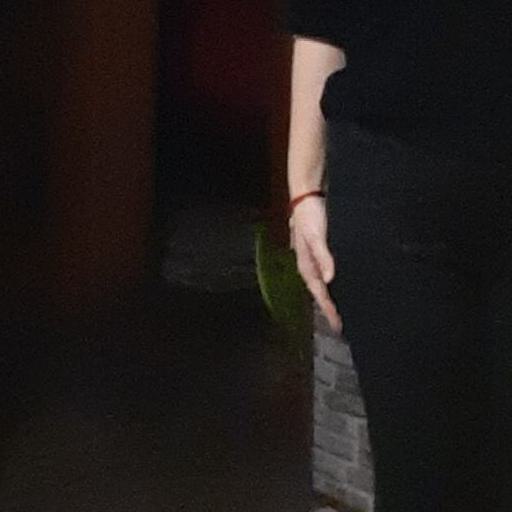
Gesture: no_gesture